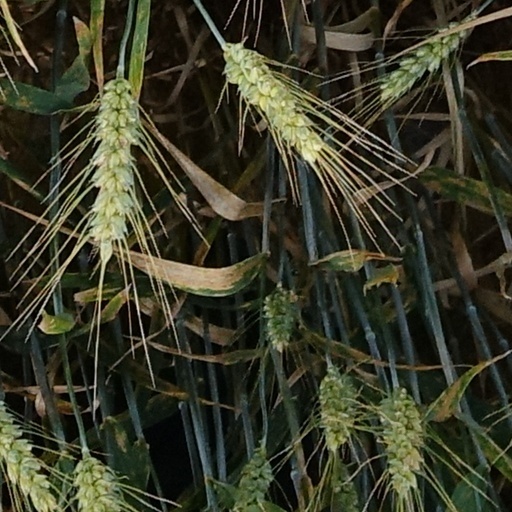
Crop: wheat